Khanlar Ahmedov

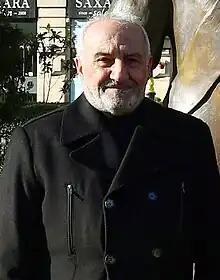

Khanlar Ahmed oghlu Ahmedov (born June 12, 1946) is an Azerbaijani painter-sculptor, People's Artist of Azerbaijan (2006).